Esteban Mestivier

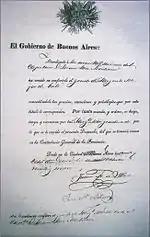
Document naming Esteban Mestivier with the rank of brevet major by Juan Manuel de Rosas in 1829.

There is very little known for certain about Mestivier's life. He was French-born but even his name is not known with certainty. The Argentine historian Paul Groussac (also of French origin) refers to him as Jean or Juan, but reflecting a custom of hispanicising Christian names he is generally referred to as Major Esteban Mestivier in Argentine literature.